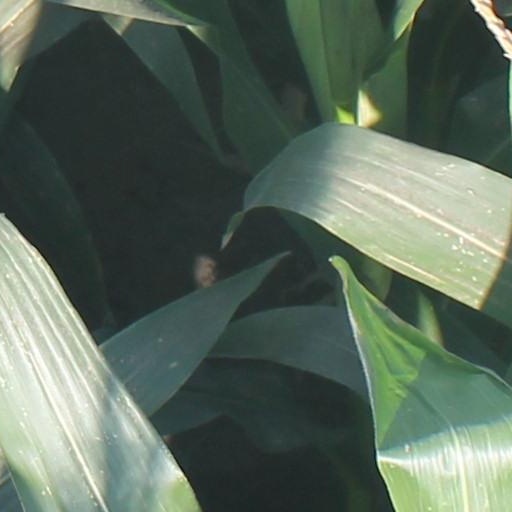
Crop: maize; corn